Satellaview games from The Legend of Zelda series

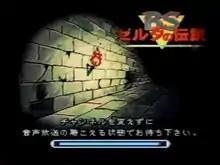

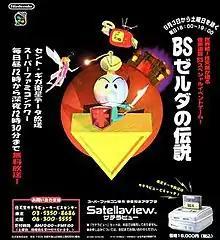
Promotional advertisement for the "BS Zelda" games

Between August 6, 1995 and May 30, 1999, Nintendo, in collaboration with St.GIGA, broadcast three different "The Legend of Zelda" titles to fans for download via the Super Famicom's Satellaview subsystem. BS Zelda no Densetsu, BS Zelda no Densetsu: MAP2, and BS Zelda no Densetsu: Inishie no Sekiban all featured SoundLink narration which was the first time that Nintendo-sponsored "Zelda" titles made use of voice-actors to provide vocal tracks. As the first SoundLink Game released via Satellaview, "BS Zelda no Densetsu" in particular was identified by Nintendo as the world's first integrated radio-game. Also broadcast during this time, starting on March 2, 1997, was a non-SoundLink port of "", known as "Zelda no Densetsu: Kamigami no Triforce" in Japan. Broadcasts of "Kamigami no Triforce" continued periodically throughout the tenure of Nintendo's partnership with St.GIGA (which ended on May 30, 1999), after which St.GIGA independently broadcast the game until May 29, 2000.